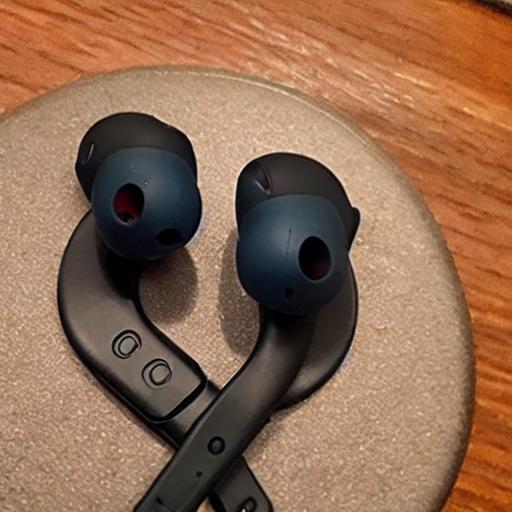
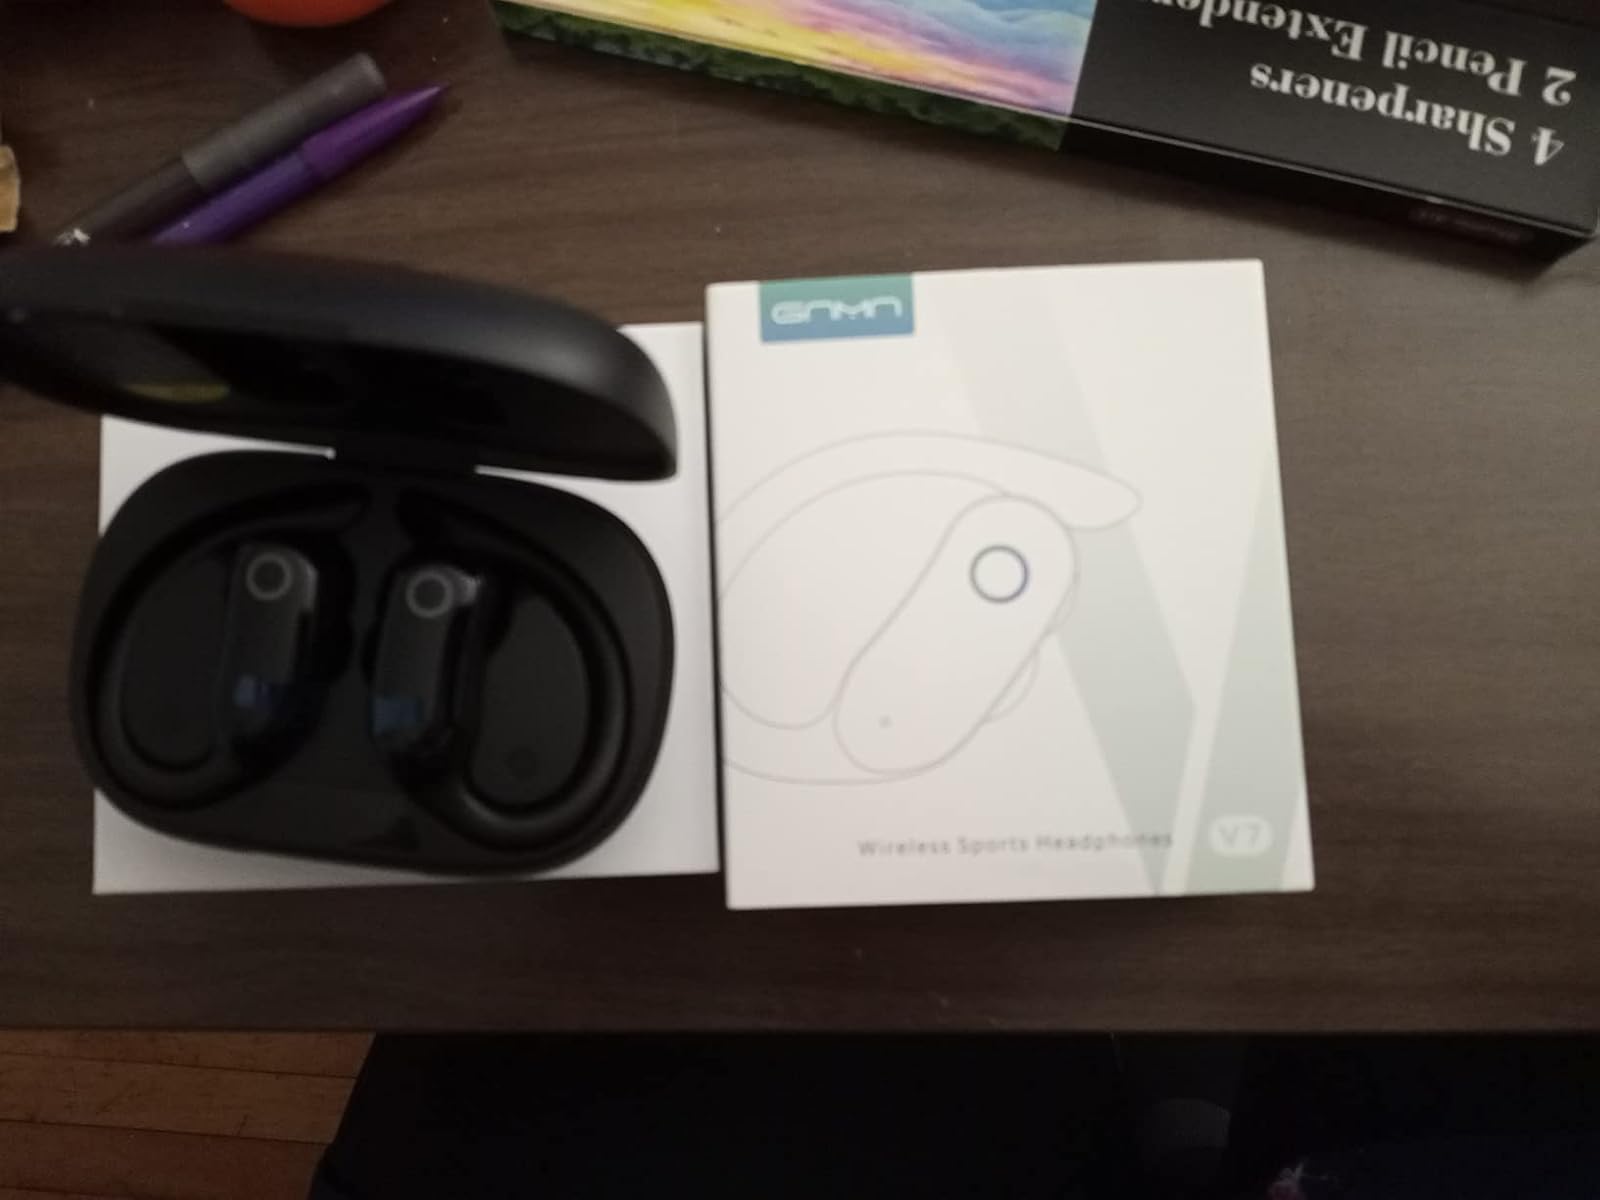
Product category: earbuds
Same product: no